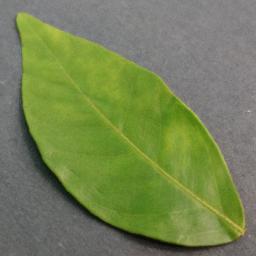
Label: Orange___Haunglongbing_(Citrus_greening)